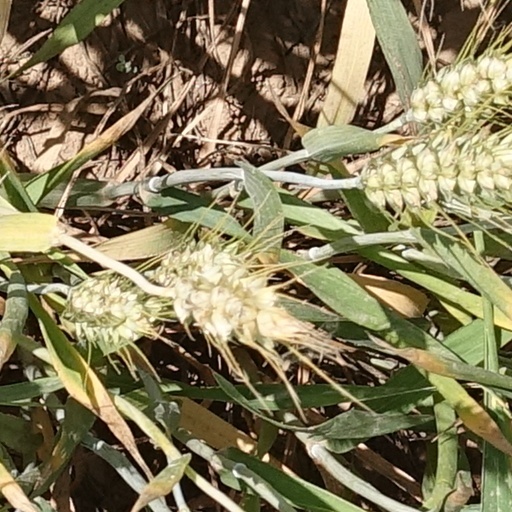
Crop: wheat